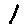
Label: 1